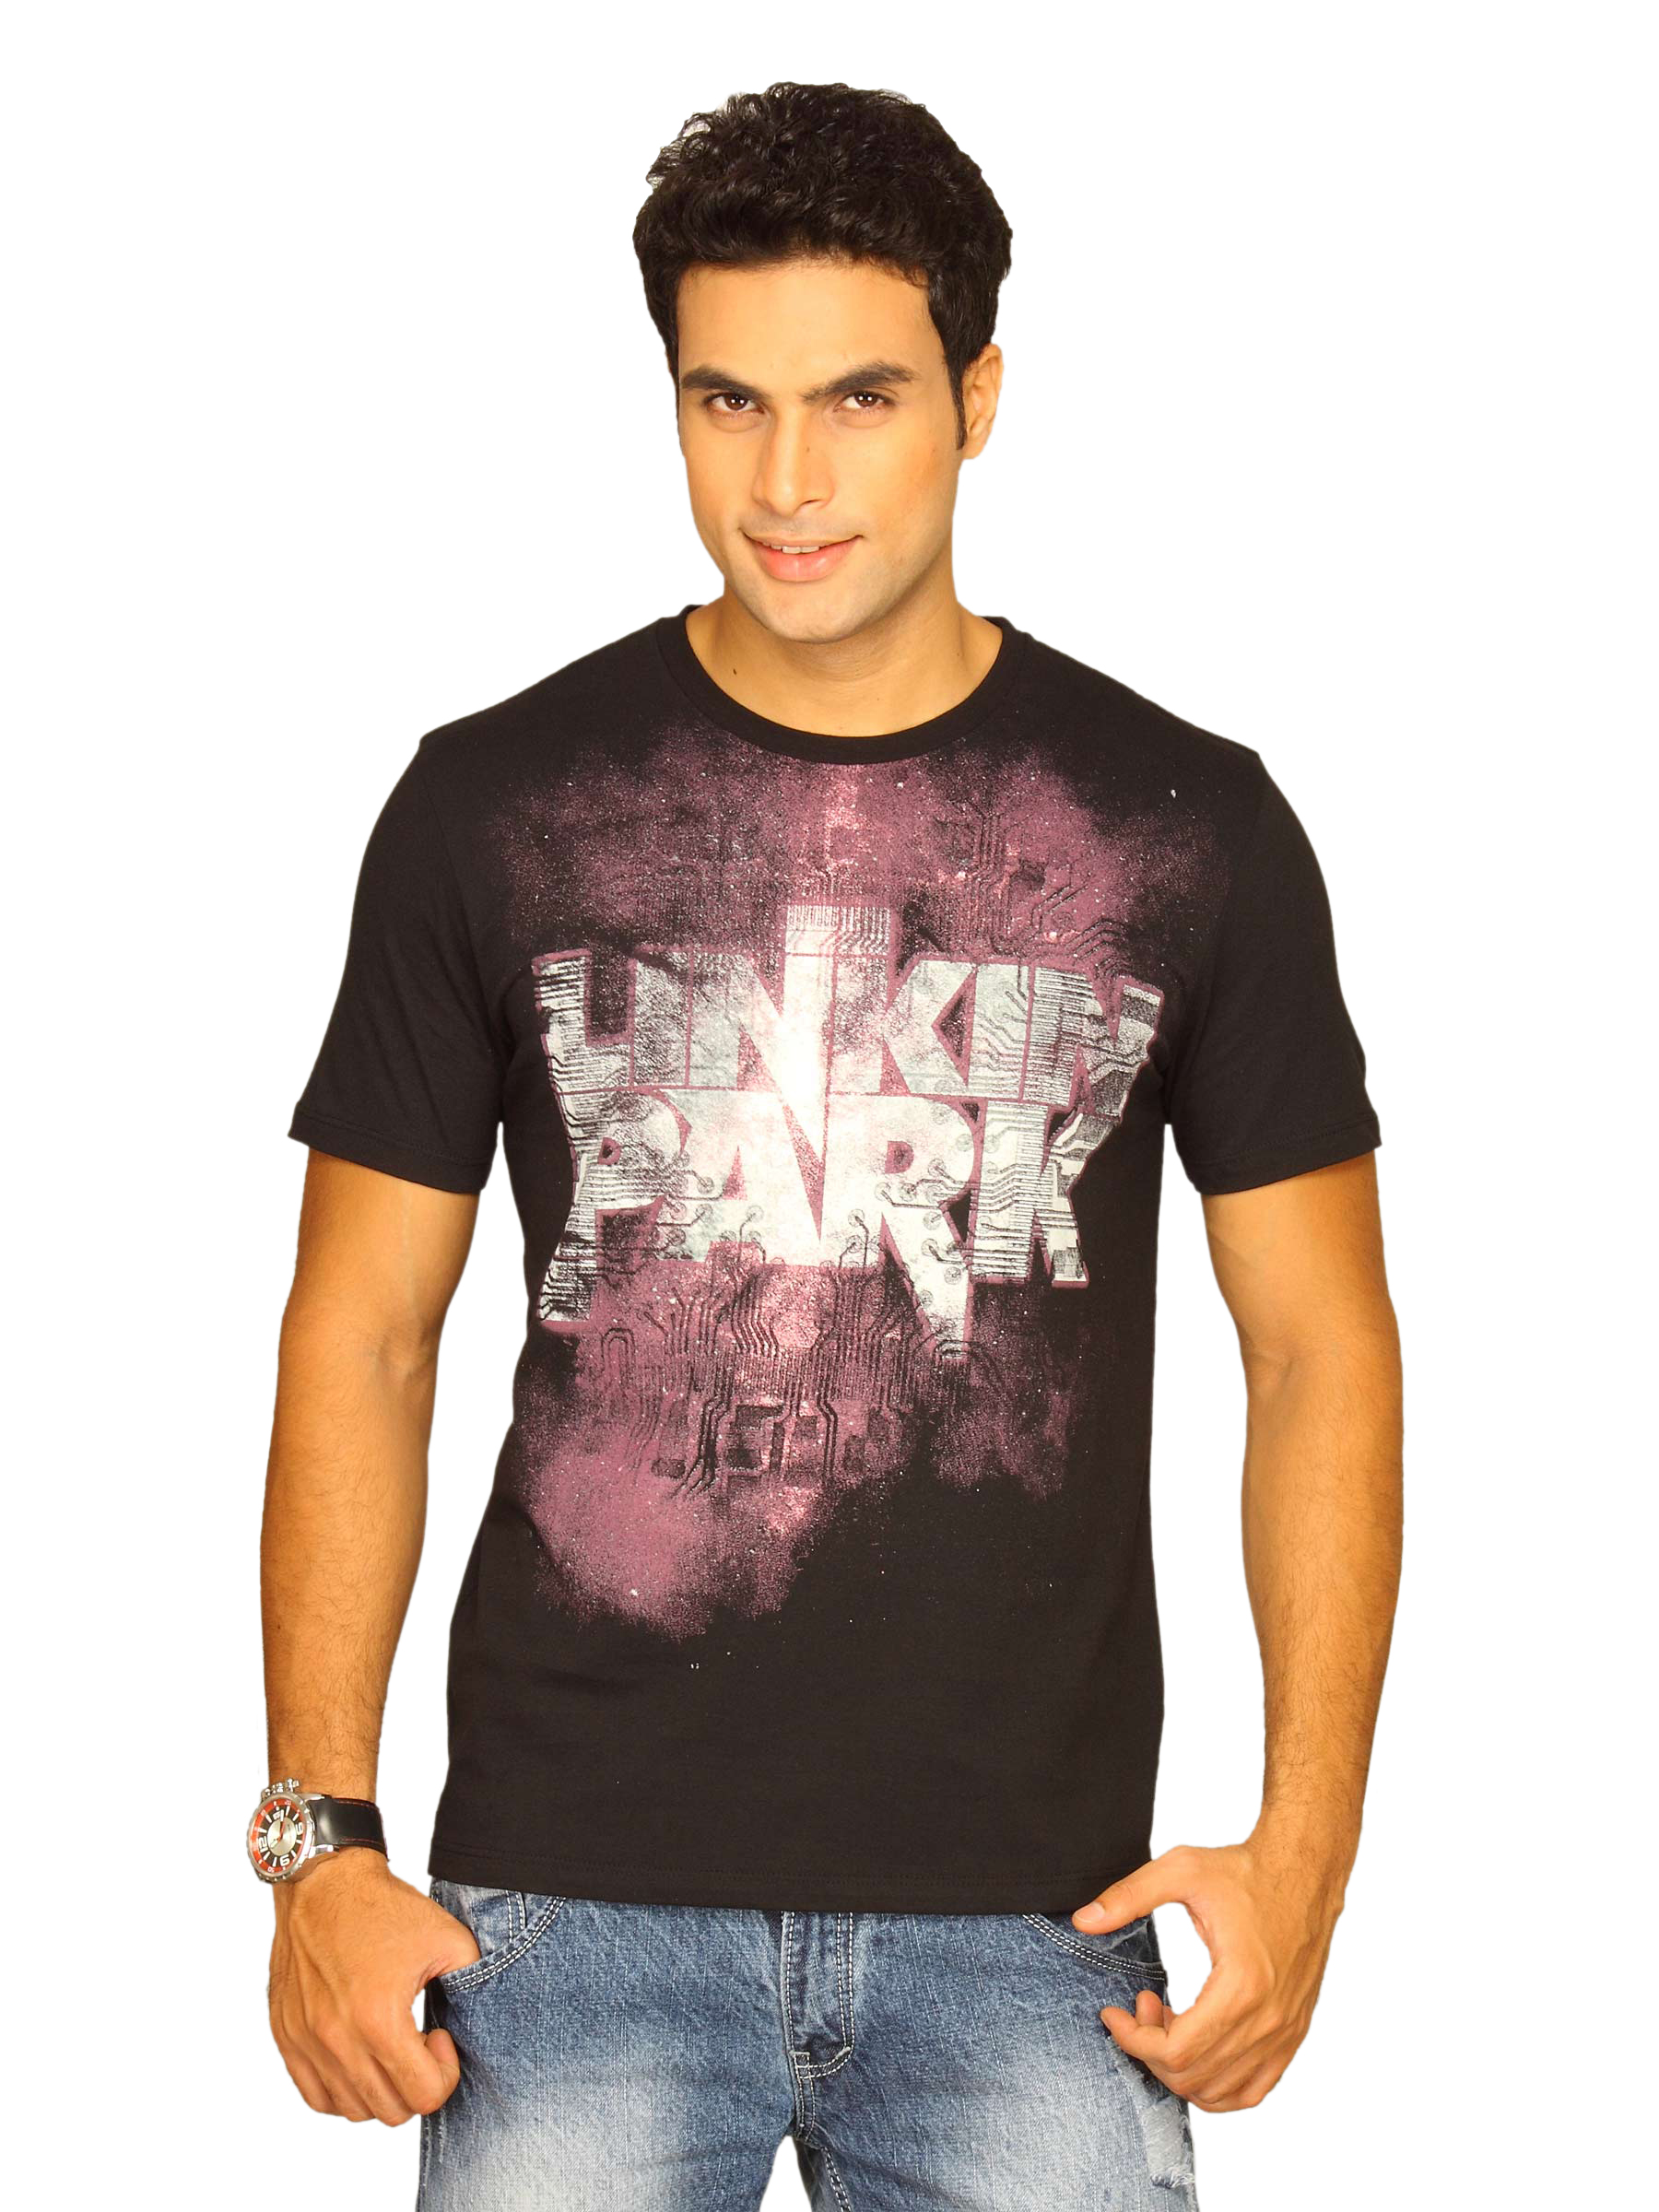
Linkin Park Men's Black T-shirt
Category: Apparel / Topwear / Tshirts
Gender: Men
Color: Black
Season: Summer 2011
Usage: Casual